The Stranger (1924 film)

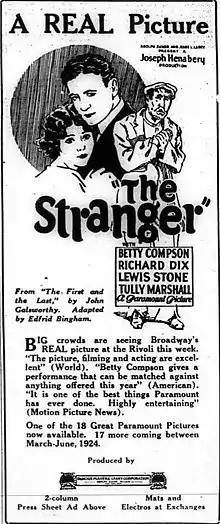
Advertisement

The Stranger is a 1924 American silent drama film directed by Joseph Henabery and starring Betty Compson and Richard Dix. It is based on a 1918 novel, "The First and the Last", by John Galsworthy. It was produced by Famous Players–Lasky and distributed through Paramount Pictures.